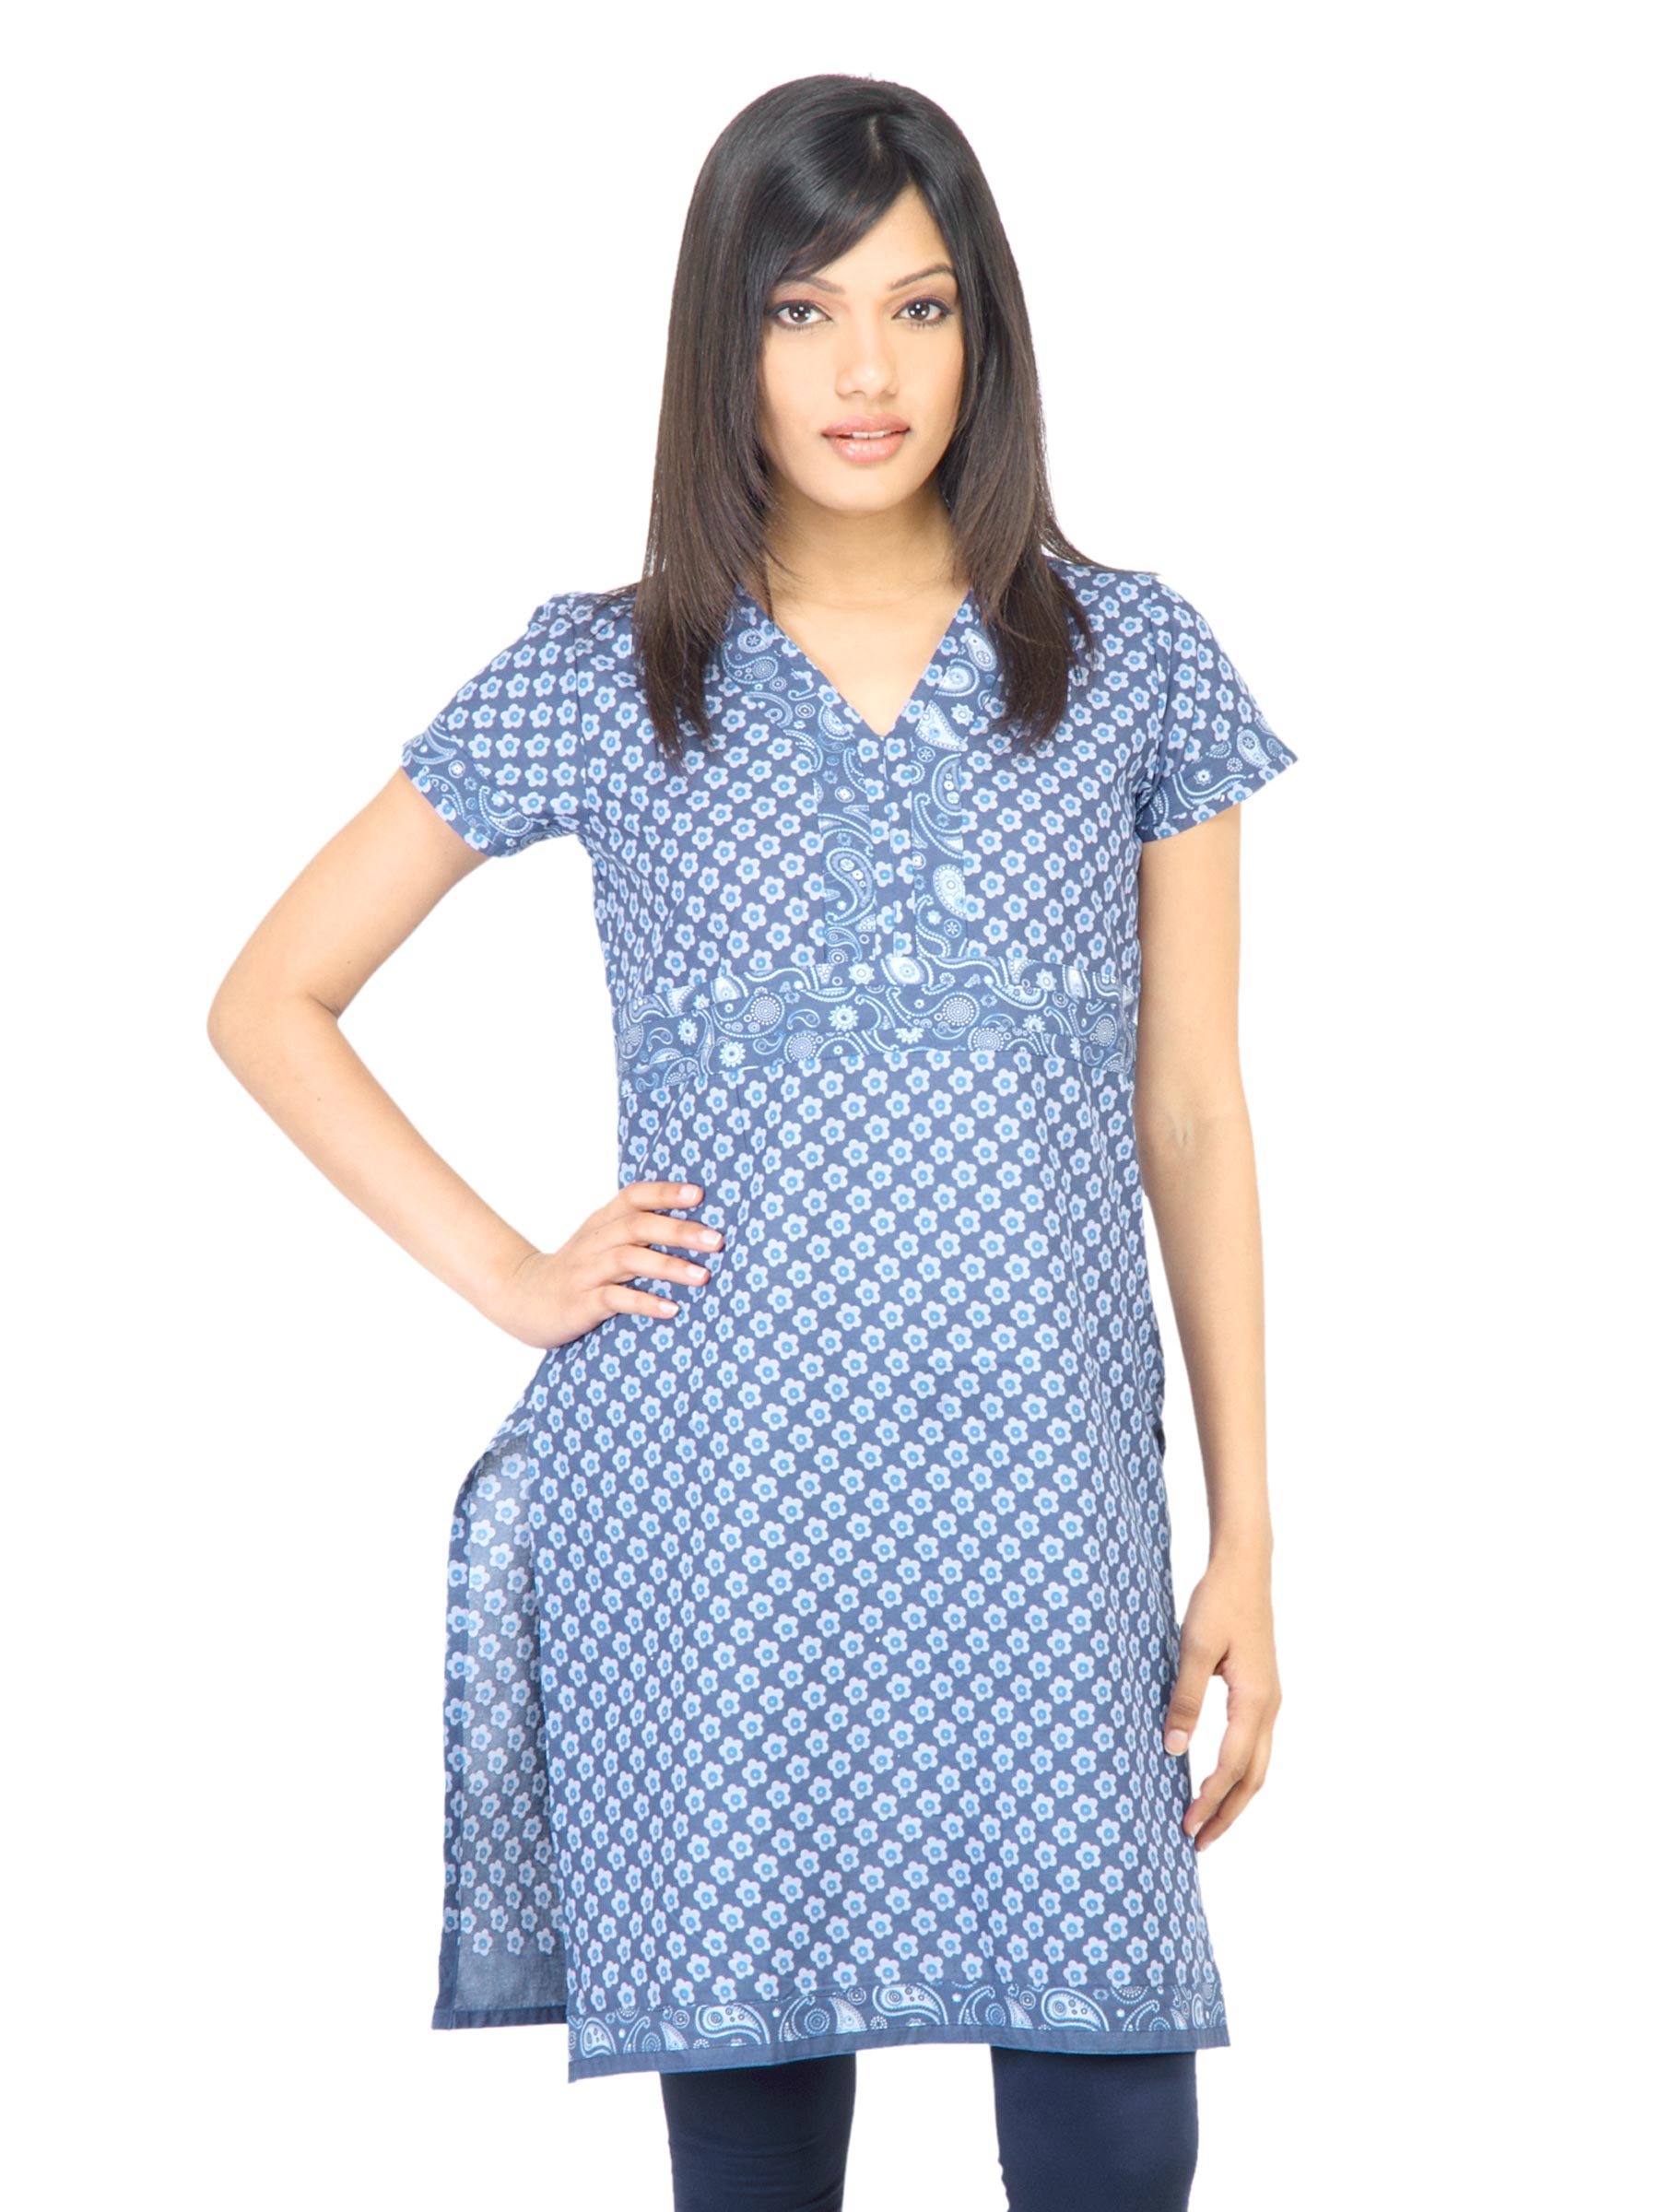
Vishudh Women Floral Printed Blue Kurta
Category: Apparel / Topwear / Kurtas
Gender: Women
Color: Blue
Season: Fall 2011
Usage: Ethnic